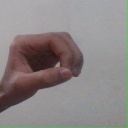
अक्षर: औ